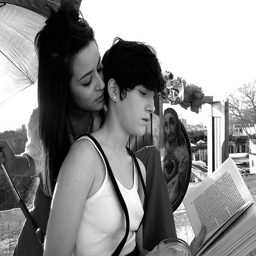
a woman reading a book with another woman standing right behind her with an umbrella
Two young women reading sitting outdoors reading a book.
A beautiful young woman whispering in the ear of another beautiful young woman.
A woman reading a book with another woman holding an umbrella behind her.
A woman is leaning over another girl's shoulder